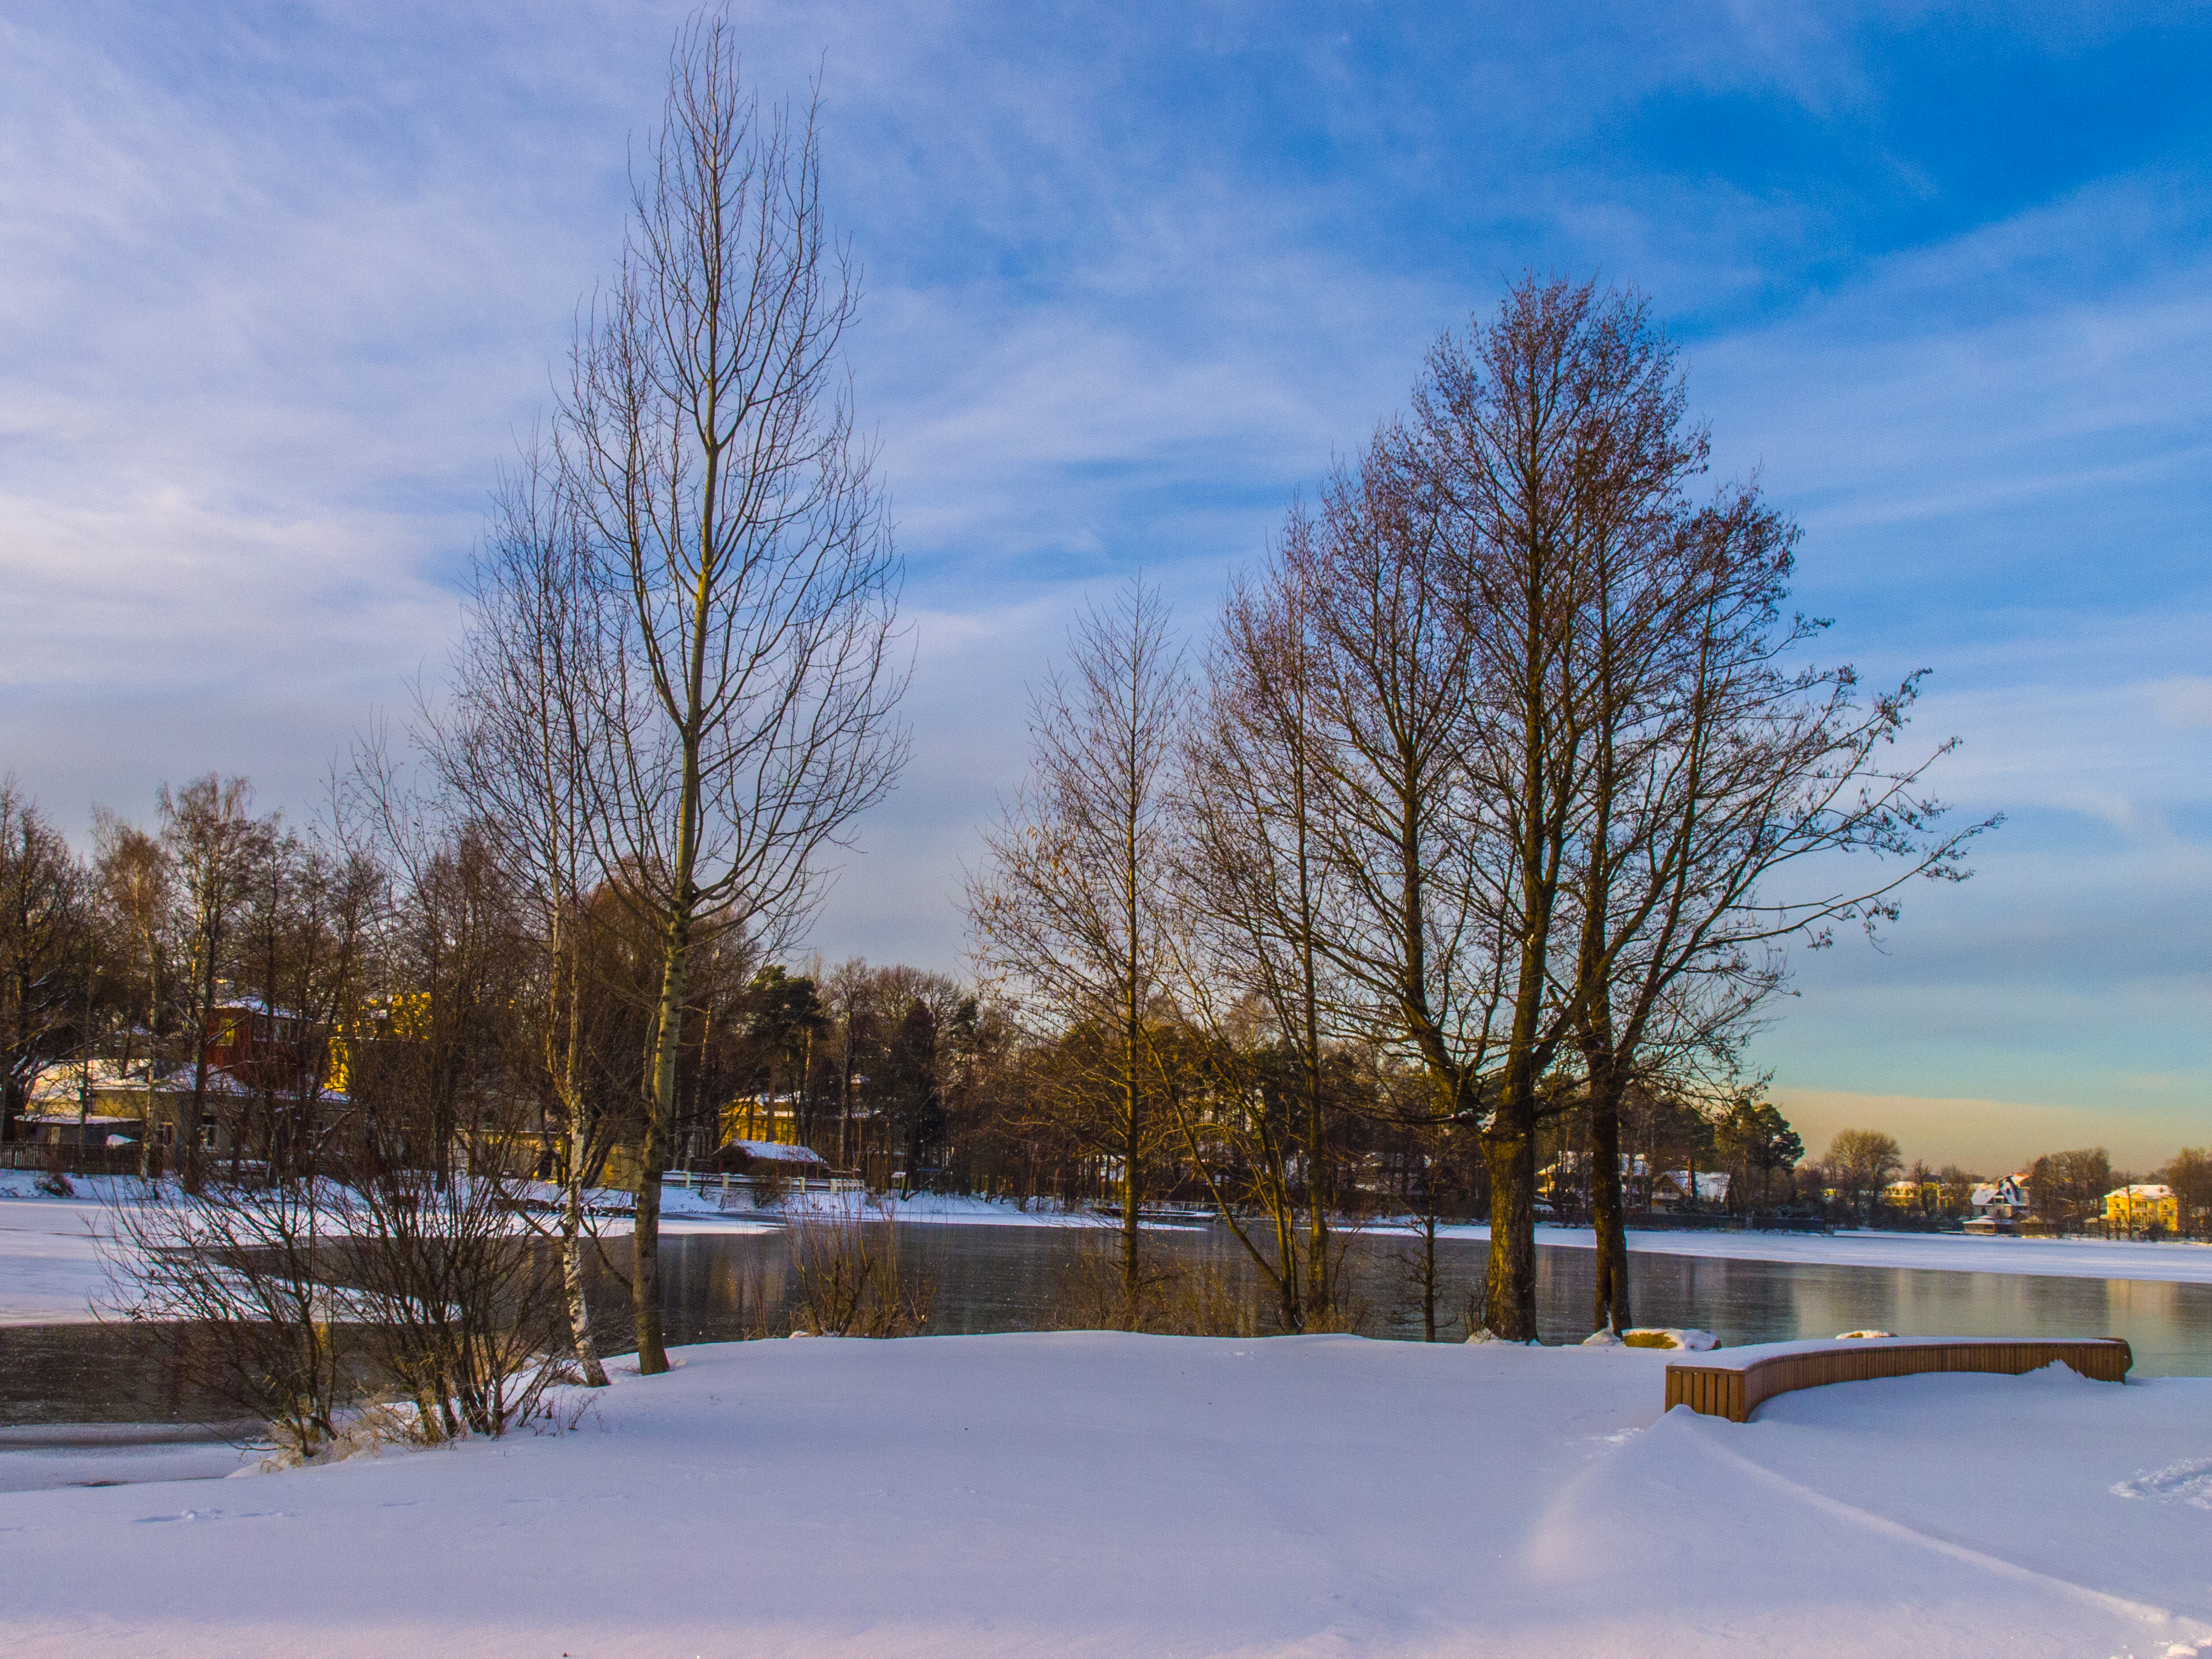
images, cloud, sky, plant, snow, natural landscape, leaf, natural environment, branch, tree, sunlight, wood, twig, bank, woody plant, freezing, lake, rural area, landscape, waterway, horizon, plain, Tints and shades, frost, calm, reservoir, cumulus, winter, grass, wilderness, reflection, house, evening, meteorological phenomenon, pond, home, lacustrine plain, mountain, loch, lake district, wetland, forest, wildlife, roof, precipitation, ice, river, sunset, bench